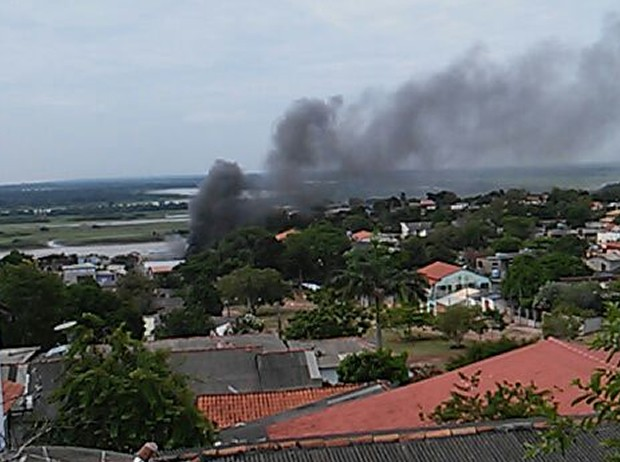
Fire: no
Smoke: yes